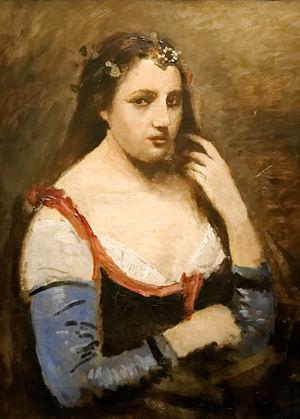
Camille Corot, né Jean-Baptiste Camille Corot le 16 juillet 1796 à Paris où il est mort le 22 février 1875, est un peintre et graveur français.